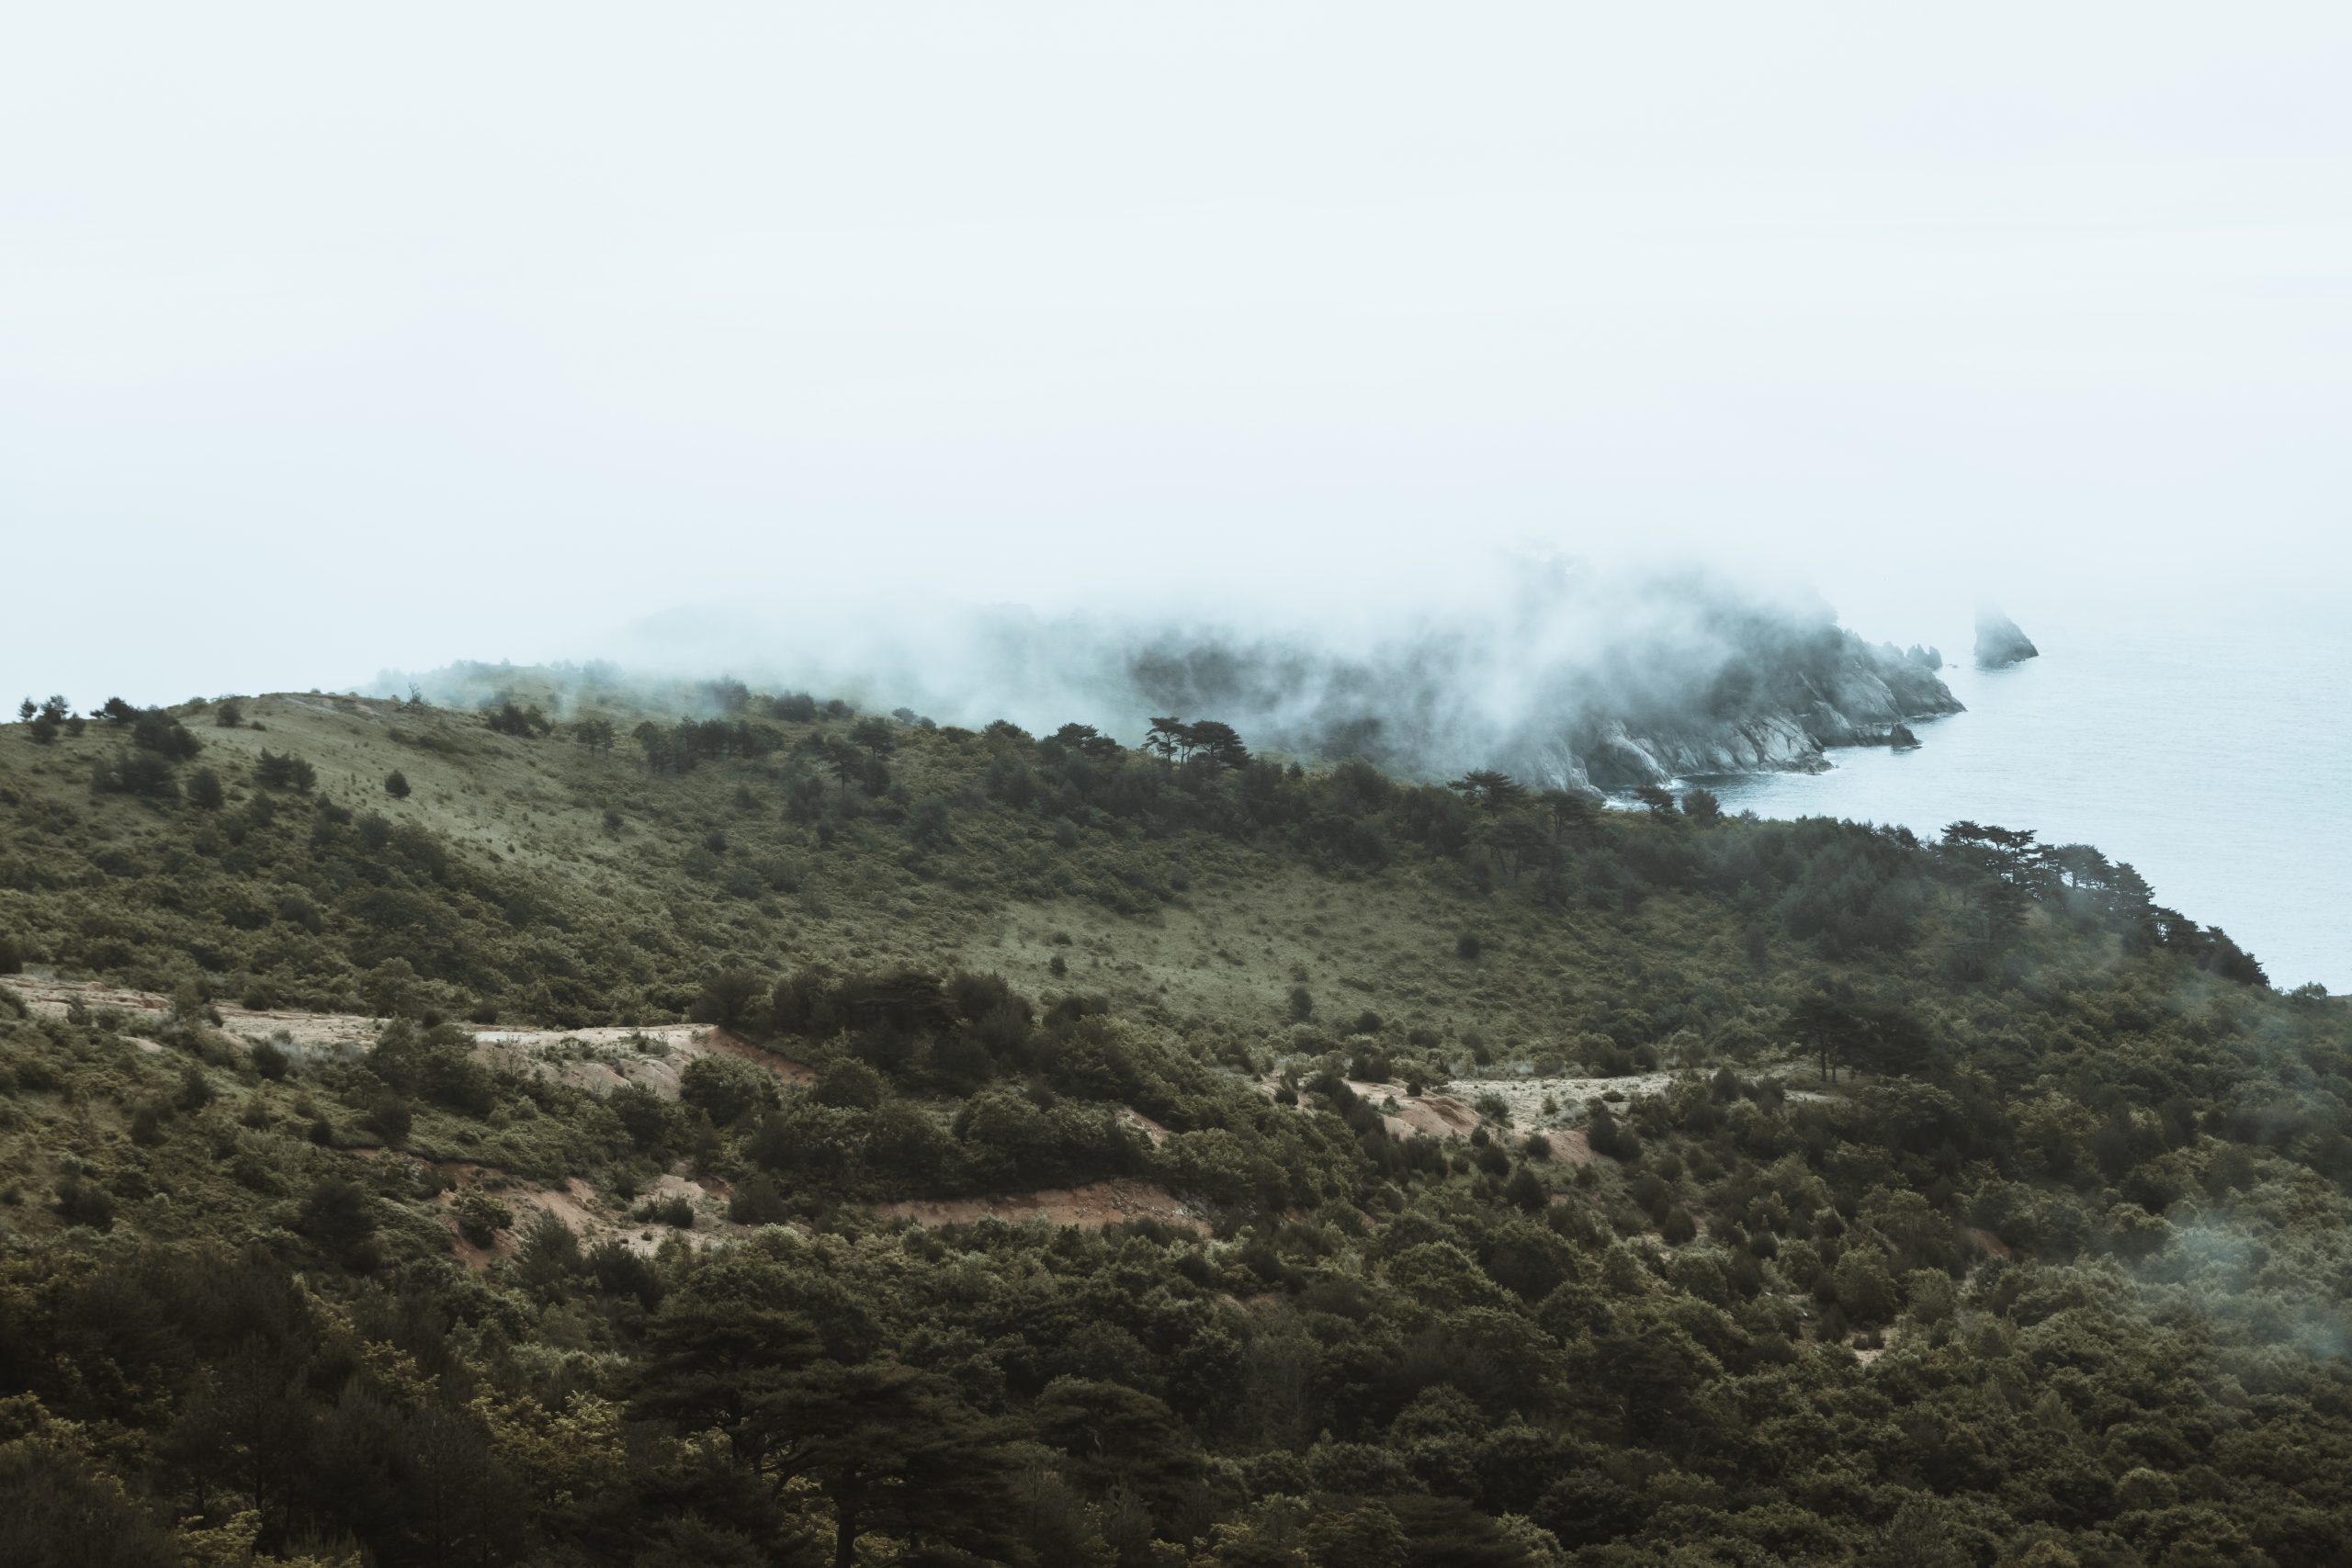
sky, cloud, terrain, mountain, slope, geological phenomenon, formation, landscape, grassland, plant, bedrock, mountain range, outcrop, hill, natural landscape, wind wave, forest, ridge, massif, coast, rock, mist, horizon, grass, soil, smoke, chaparral, headland, shrubland, tree, summit, volcanic rock, volcanic landform, cape, ocean, wave, cumulus, haze, sea